The Final (concert)

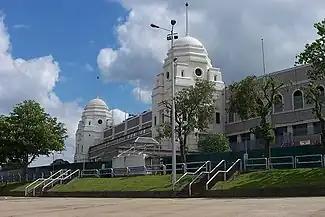
Original Wembley Stadium

The first ever public viewing of the "" documentary film was shown on large screens on either side of the stage. This set a record for the largest audience at a film premiere.